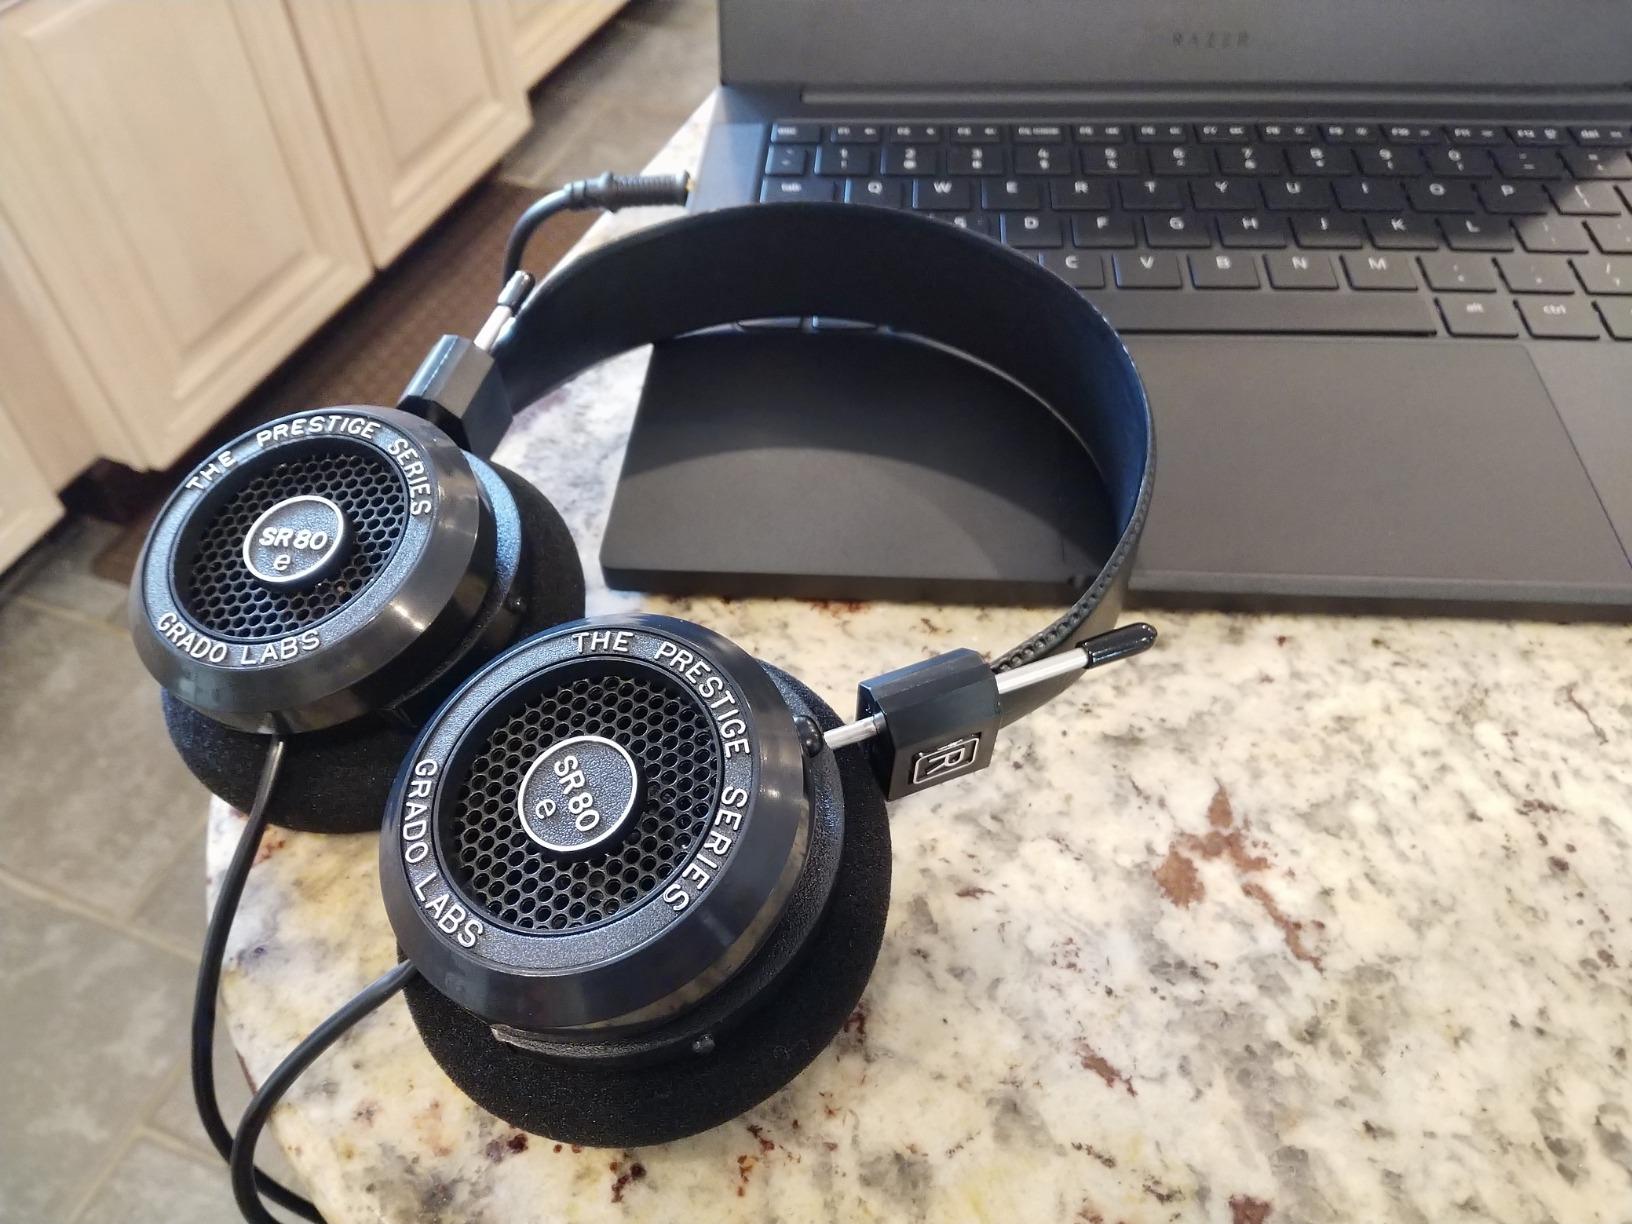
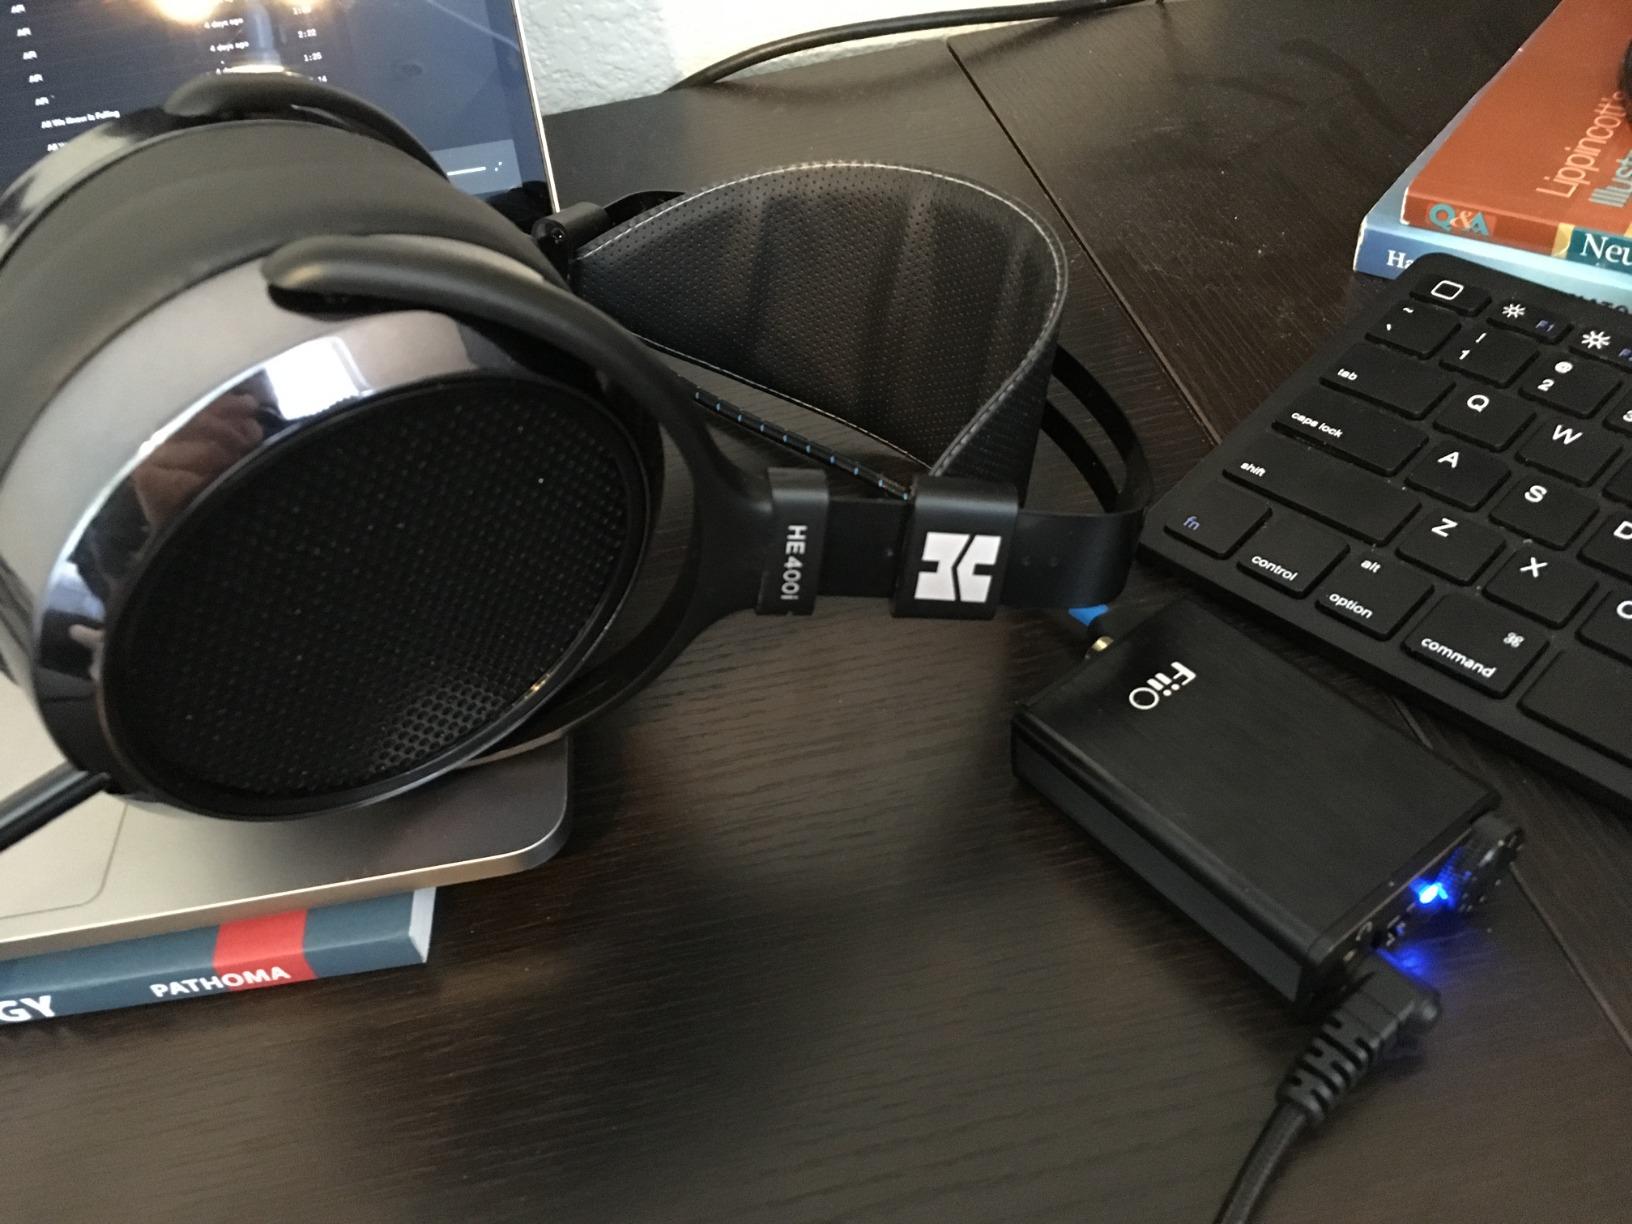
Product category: headphones
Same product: no